Luceafărul Theatre

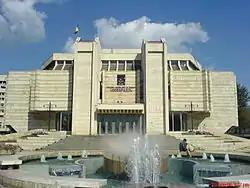

Luceafărul Theatre is a public theatre in Iași, Romania, specializing in plays for families and young audiences.